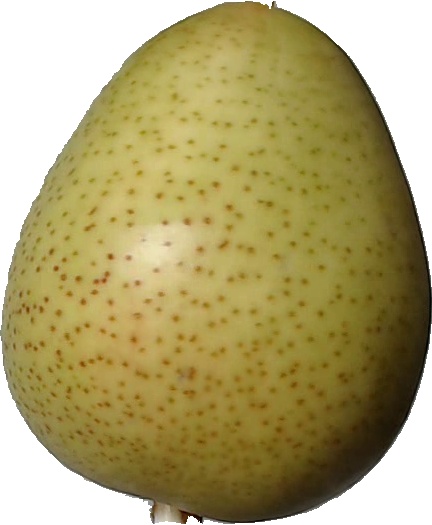
Label: pear_1